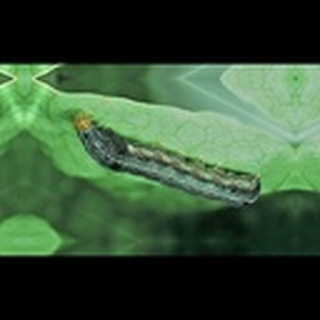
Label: cotton_army_worm